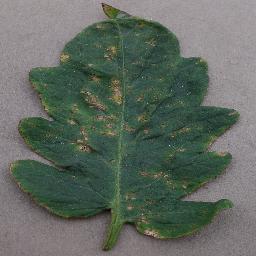
Label: Tomato___Bacterial_spot